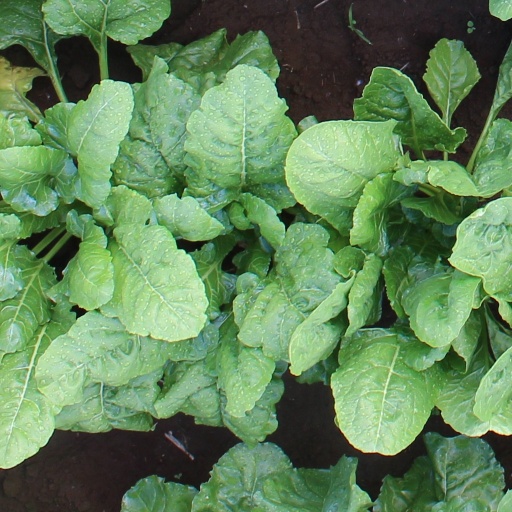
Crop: sugar beet